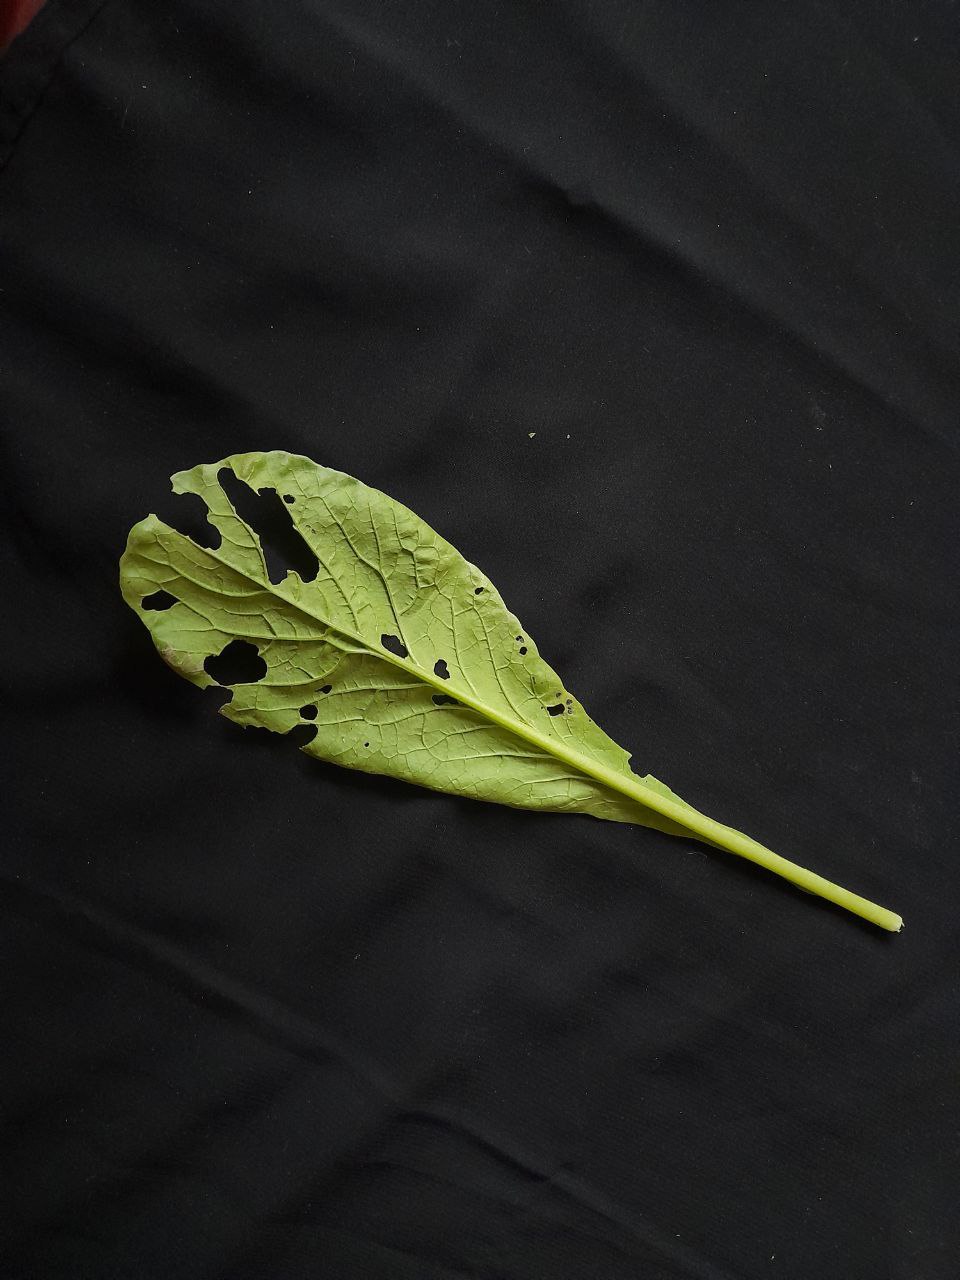
Label: flea beetle